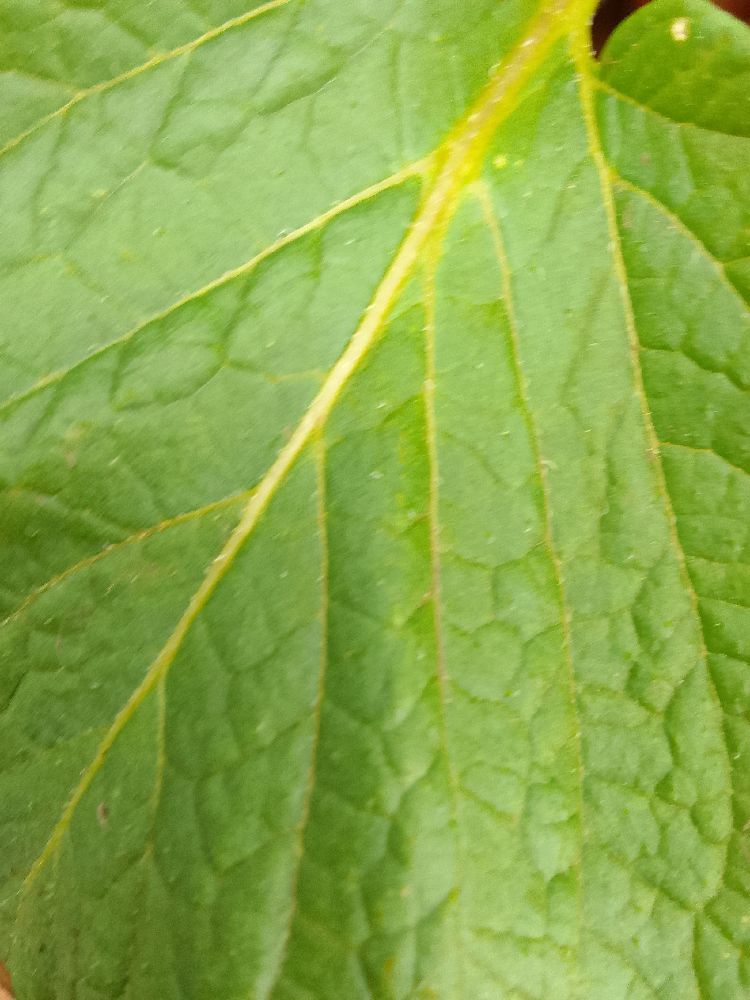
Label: Healthy